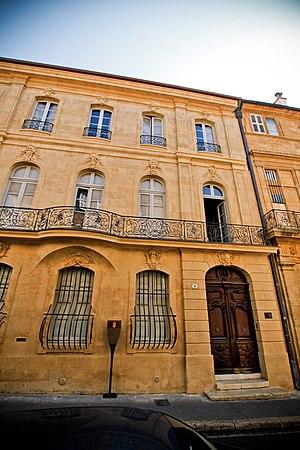
Hôtel Villeneuve d'Ansouis, 9 rue du Quatre-Septembre, quartier Mazarin, Aix-en-Provence (France). This building is classé au titre des Monuments Historiques. It is indexed in the Base Mérimée, a database of architectural heritage maintained by the French Ministry of Culture,
Cet article recense les monuments historiques de la ville d'Aix-en-Provence.
L'hôtel Villeneuve d'Ansouis est un hôtel particulier situé à Aix-en-Provence, au 9, rue du Quatre-Septembre.